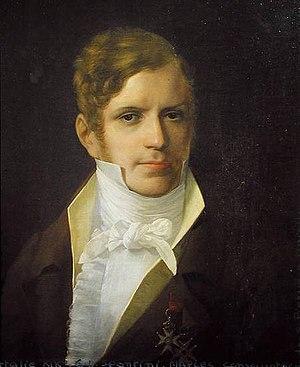
Hector Berlioz est un compositeur, chef d'orchestre, critique musical et écrivain français né le 11 décembre 1803 à La Côte-Saint-André, et mort le 8 mars 1869 à Paris.